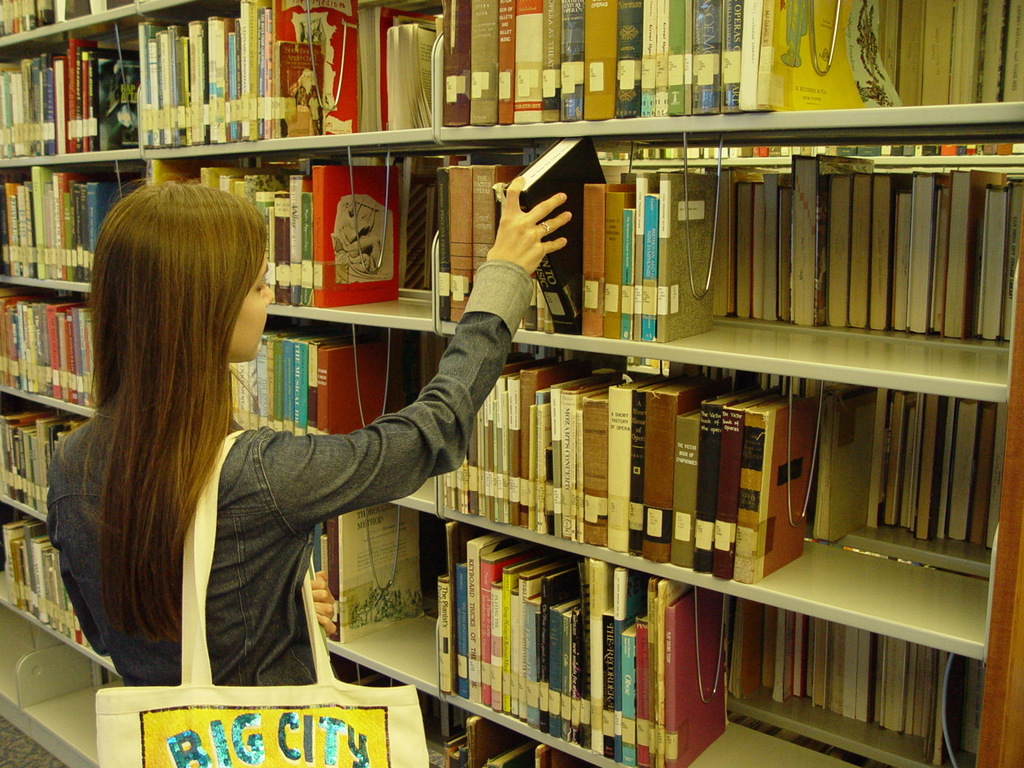
Label: others